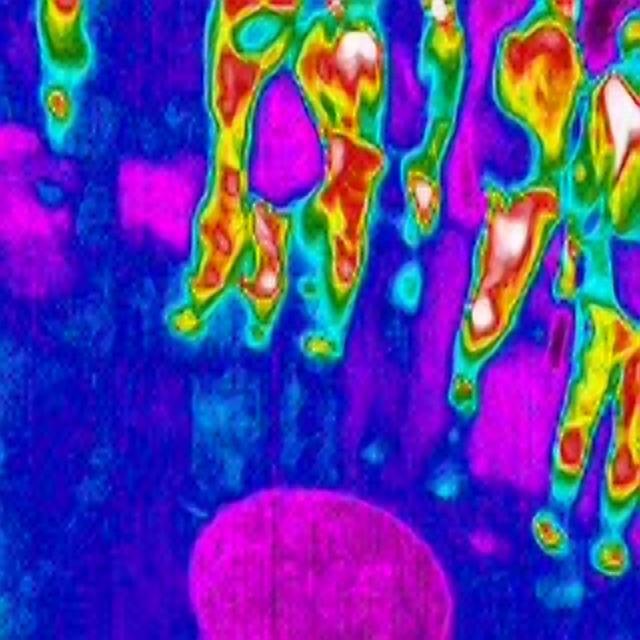
Detected objects:
label: person
label: person
label: person
label: person
label: person